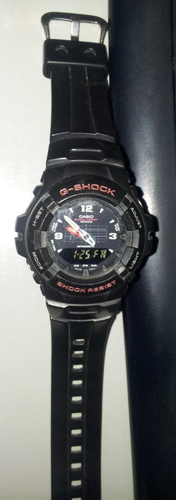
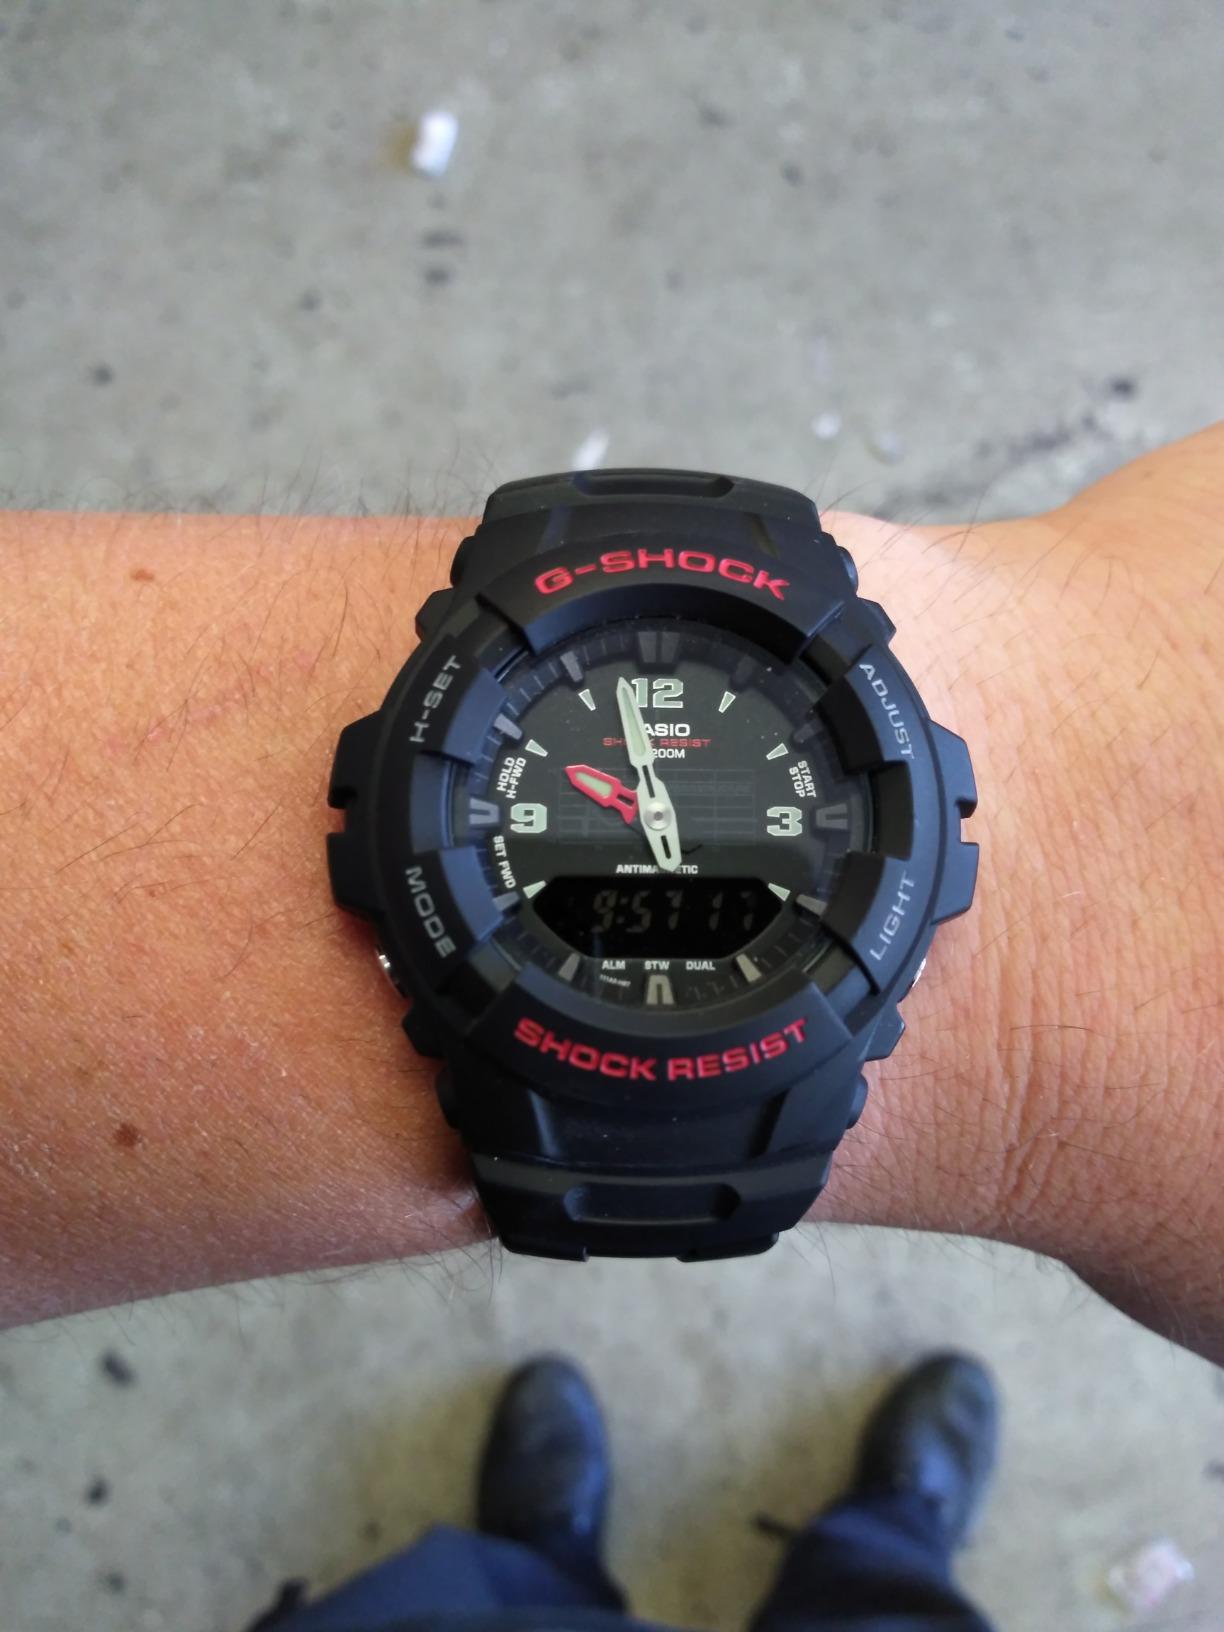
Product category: accessories_watch
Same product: yes